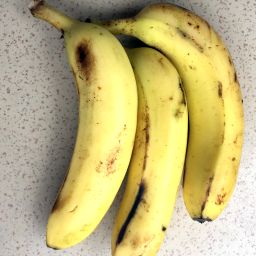
Fruit: Banana
Quality: Good